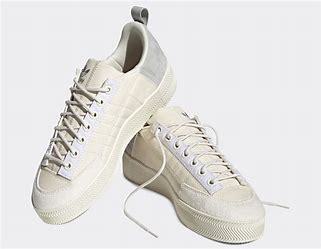
Brand: Adidas
Model: Nizza